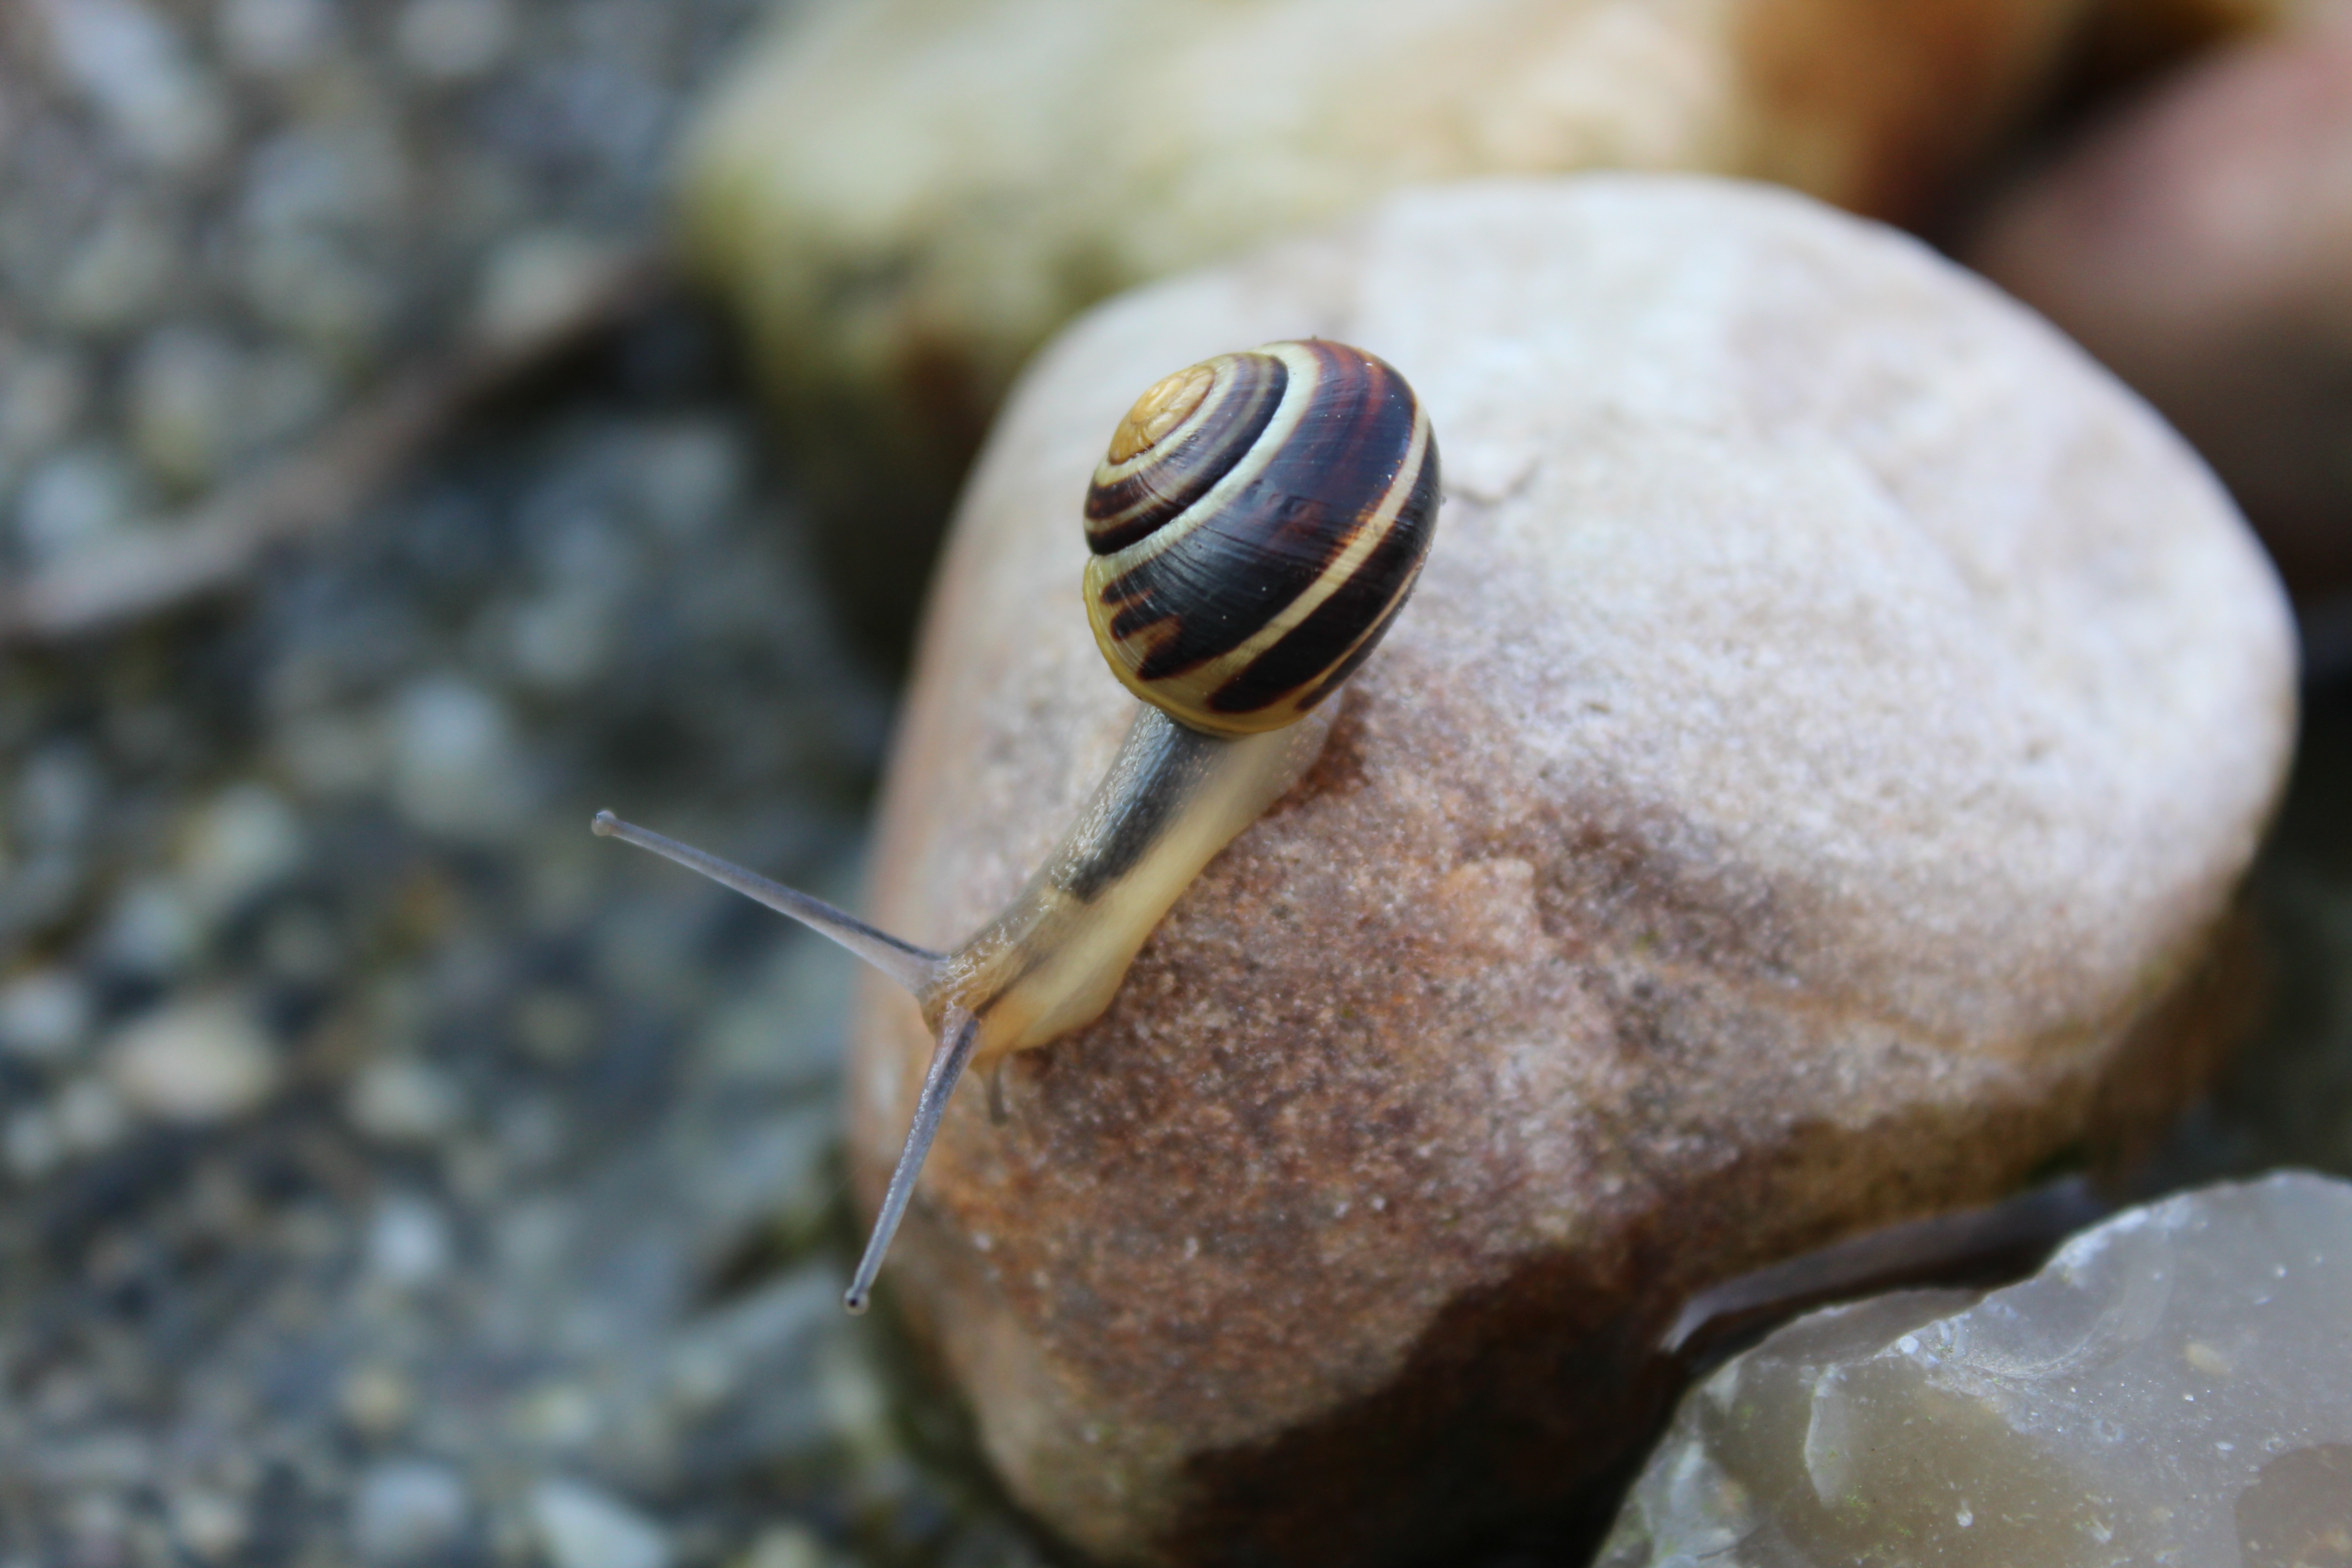
water, nature, photography, animal, stone, insect, reptile, garden, fauna, shell, invertebrate, close up, mollusk, snail, macro photography, slowly, snails and slugs